Mitosis

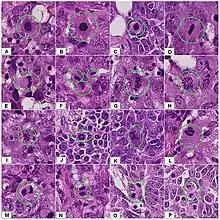
Mitosis appearances in breast cancer

In histopathology, the mitosis rate (mitotic count or mitotic index) is an important parameter in various types of tissue samples, for diagnosis as well as to further specify the aggressiveness of tumors. For example, there is routinely a quantification of mitotic count in breast cancer classification. The mitoses must be counted in an area of the highest mitotic activity. Visually identifying these areas, is difficult in tumors with very high mitotic activity. Also, the detection of atypical forms of mitosis can be used both as a diagnostic and prognostic marker. For example, "lag-type mitosis" (non-attached condensed chromatin in the area of the mitotic figure) indicates high risk human papillomavirus infection-related cervical cancer. In order to improve the reproducibility and accuracy of the mitotic count, automated image analysis using deep learning-based algorithms have been proposed. However, further research is needed before those algorithms can be used to routine diagnostics.